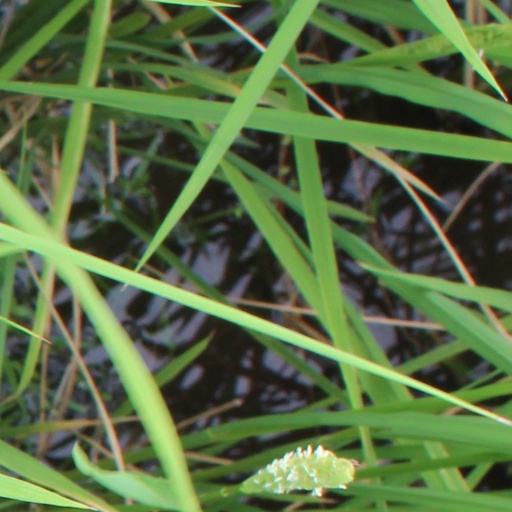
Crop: rice